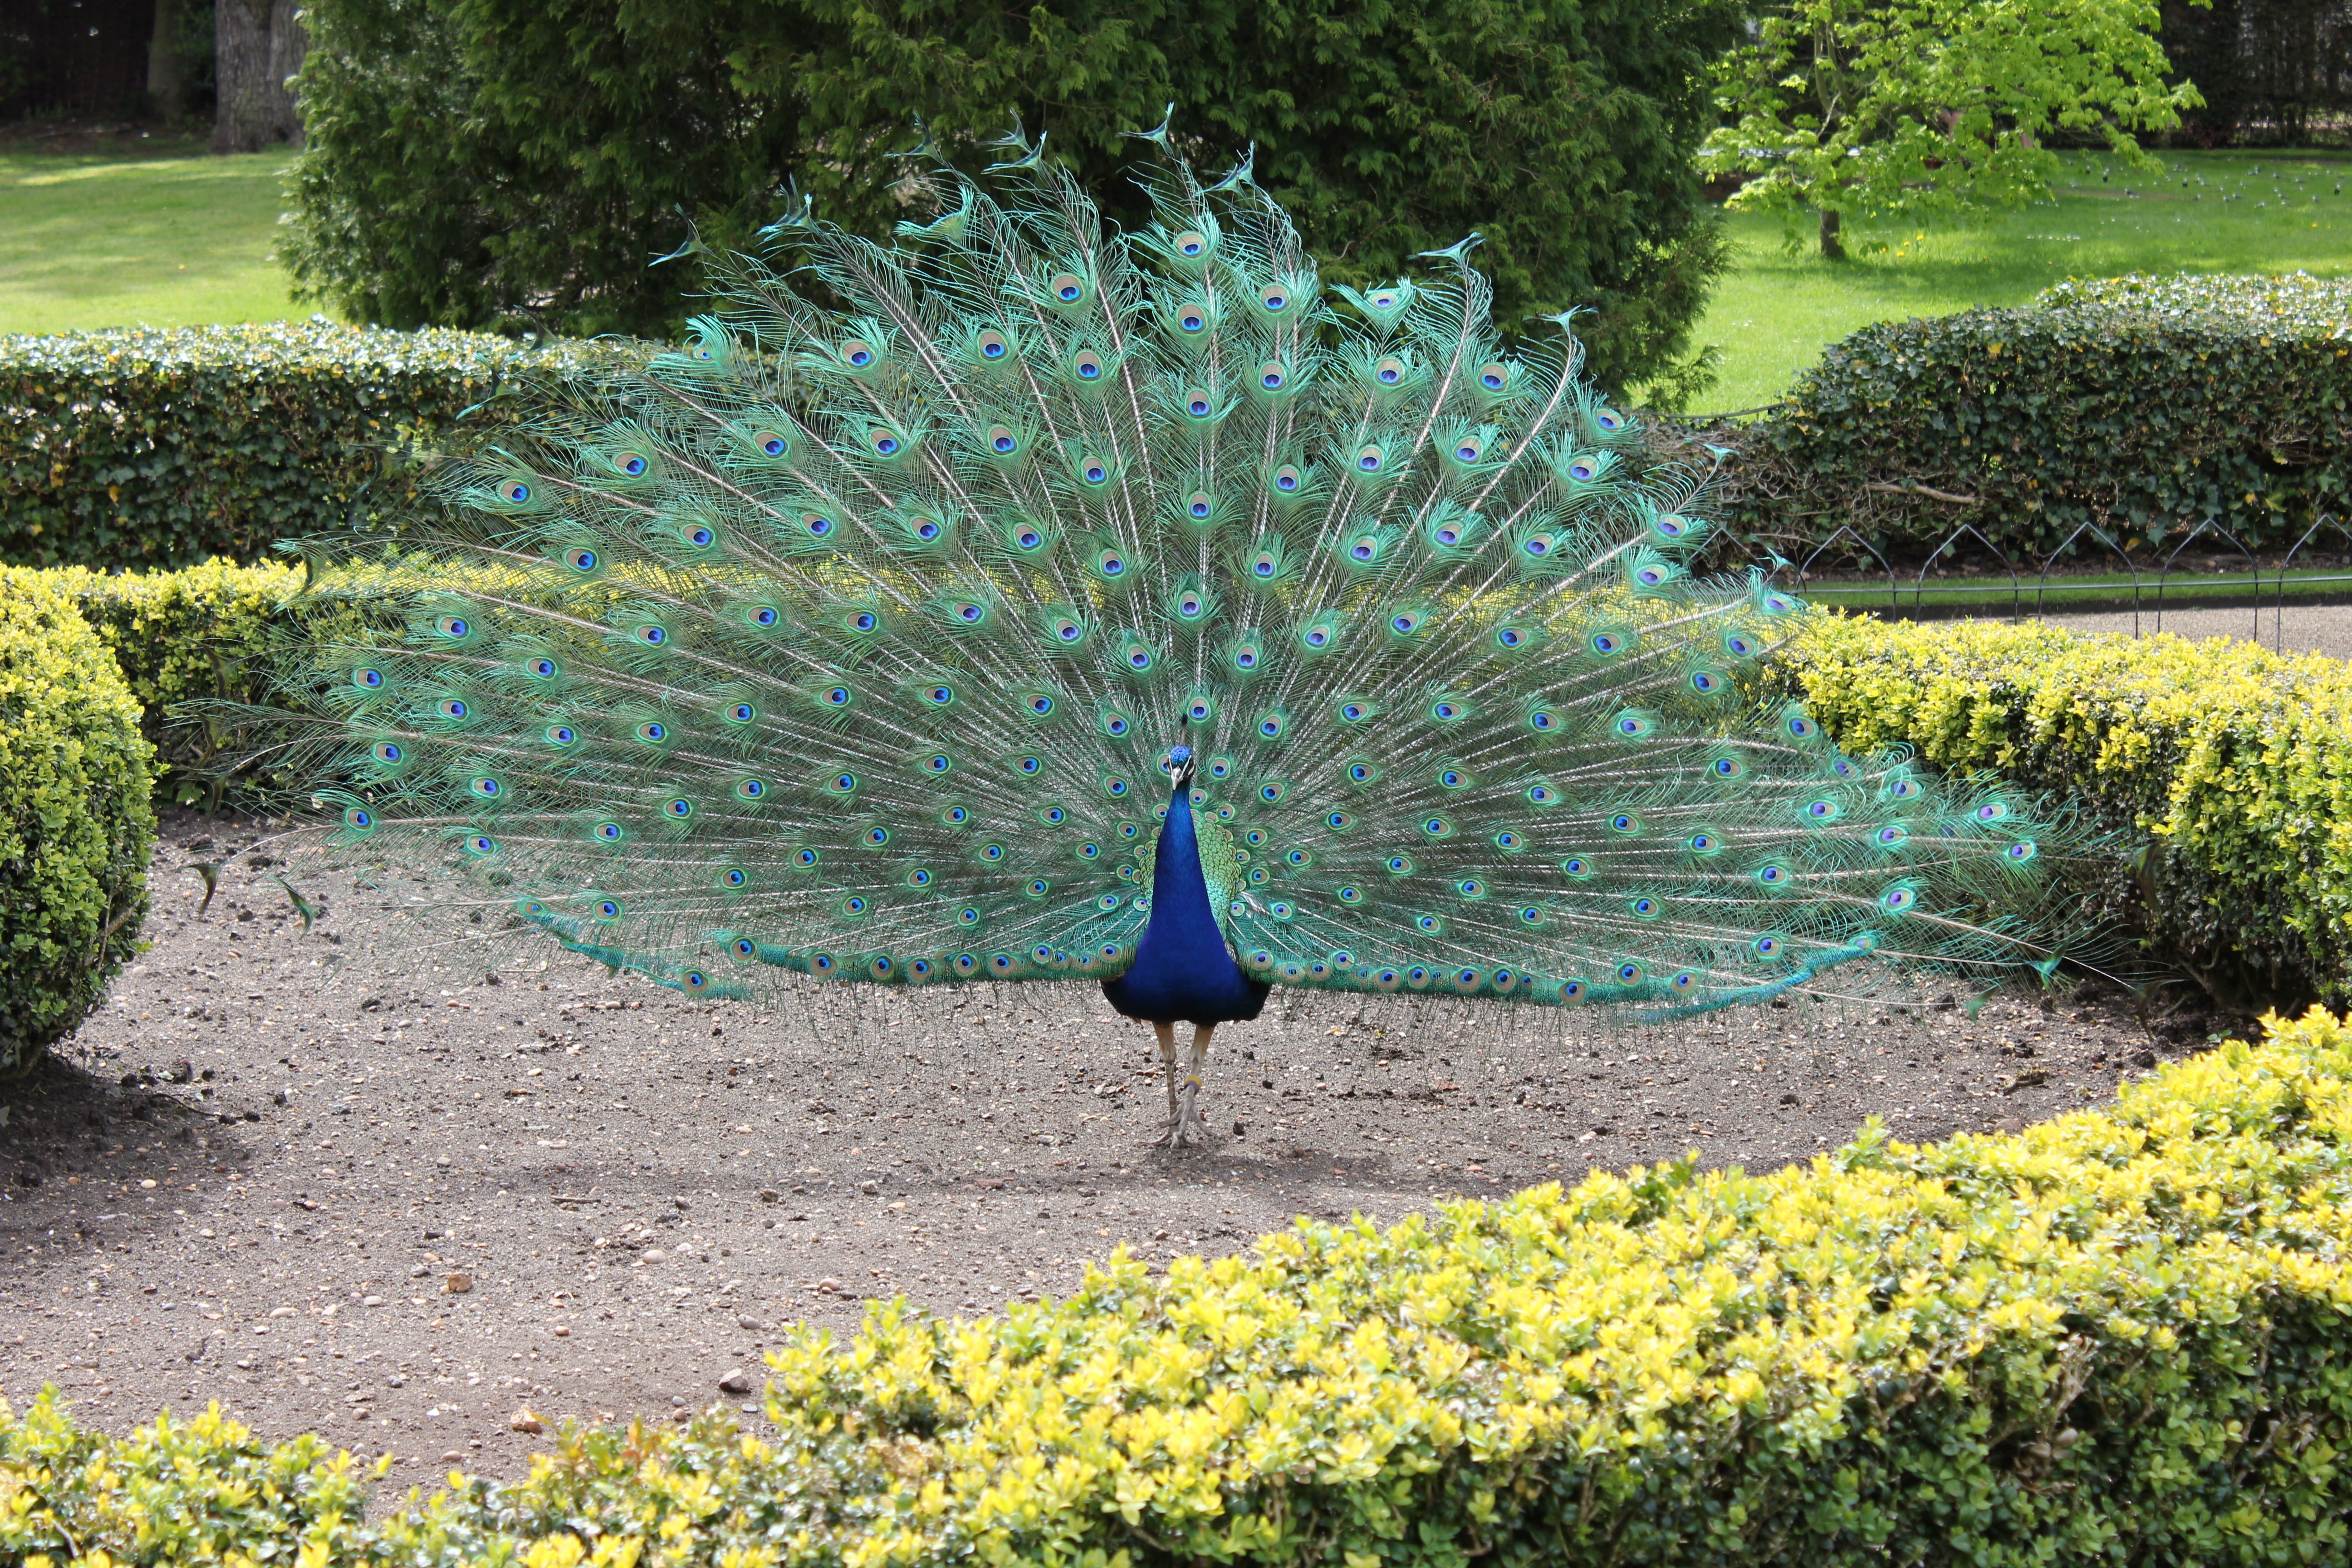
tree, nature, grass, bird, lawn, flower, animal, green, color, park, backyard, botany, blue, colorful, garden, feather, peacock, turquoise, tail, shrub, elegant, botanical garden, woodland, peafowl, vibrant, yard, elegance